Paradise (Coldplay song)

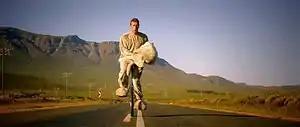
Screenshot from the official video, showing Chris Martin on a unicycle in an elephant costume.

Coldplay initially announced that the single's music video would be directed by Hype Williams, but that version was scrapped after shooting and the band decided instead to record a new version directed by long-time collaborator Mat Whitecross. The band called Whitecross just a day before the shooting and the video's concept was finished just hours before the director travelled from London to South Africa. Frontman Chris Martin created the video's concept storyline, which was ultimately filmed in the style of a nature documentary. Due to a combination of time constraints in shooting the video and Martin's conceptualisation, the elephant suits were intendedly "lo-fi and spontaneous", and the unicycle had to be found in a hurry. The music video was released on YouTube on 18 October 2011.